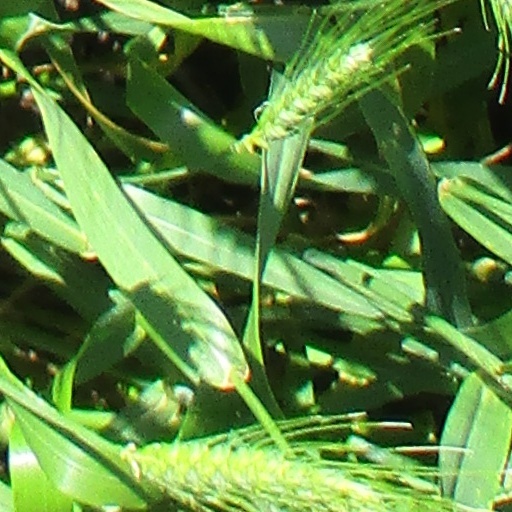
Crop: wheat